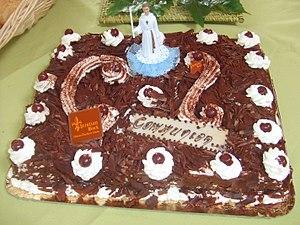
Gâteau pour une communion à Orschwiller (Bas-Rhin, France).